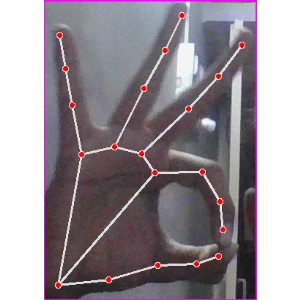
अक्षर: ण